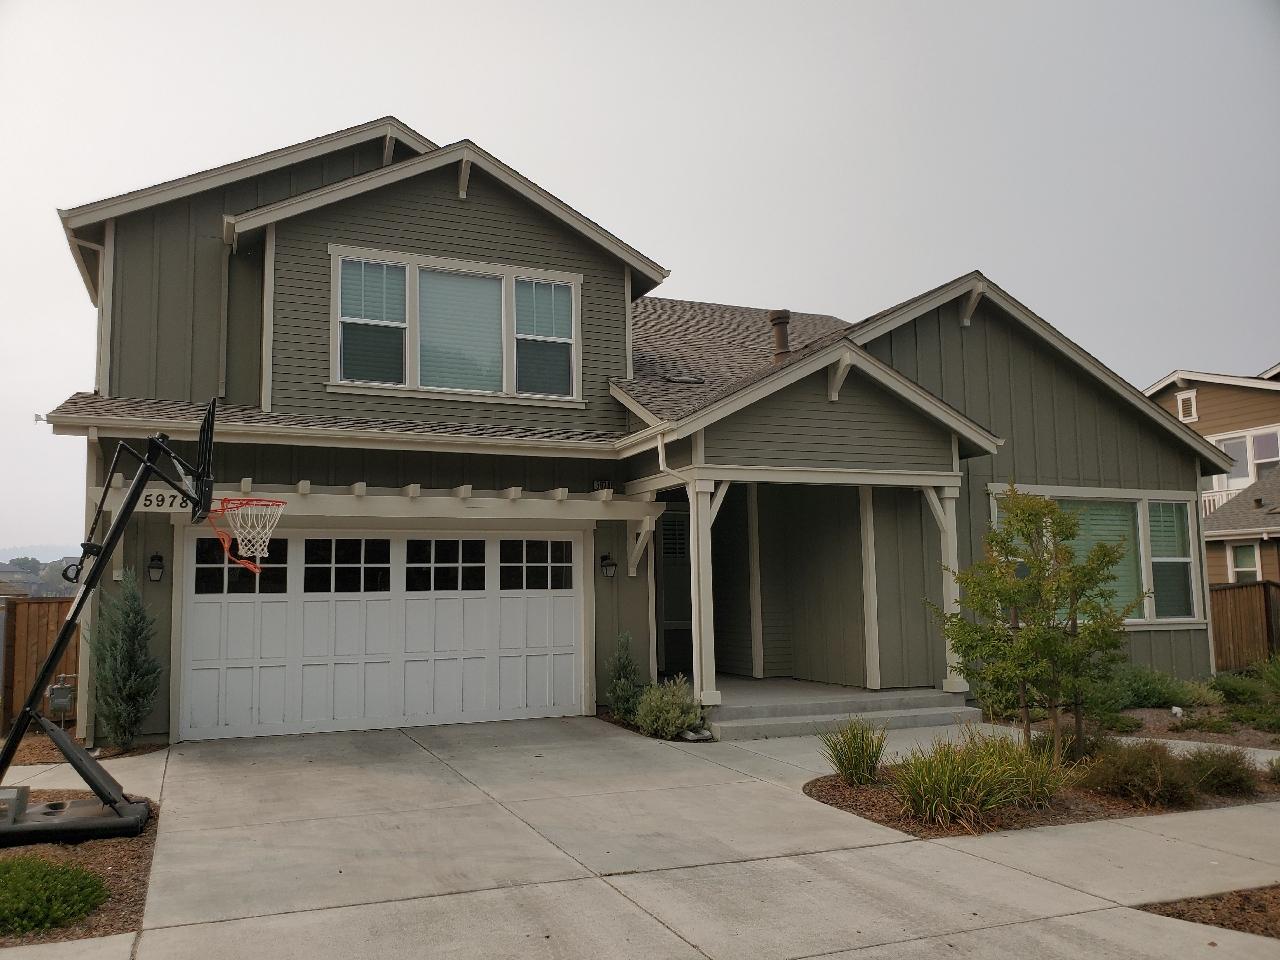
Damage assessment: no_damage